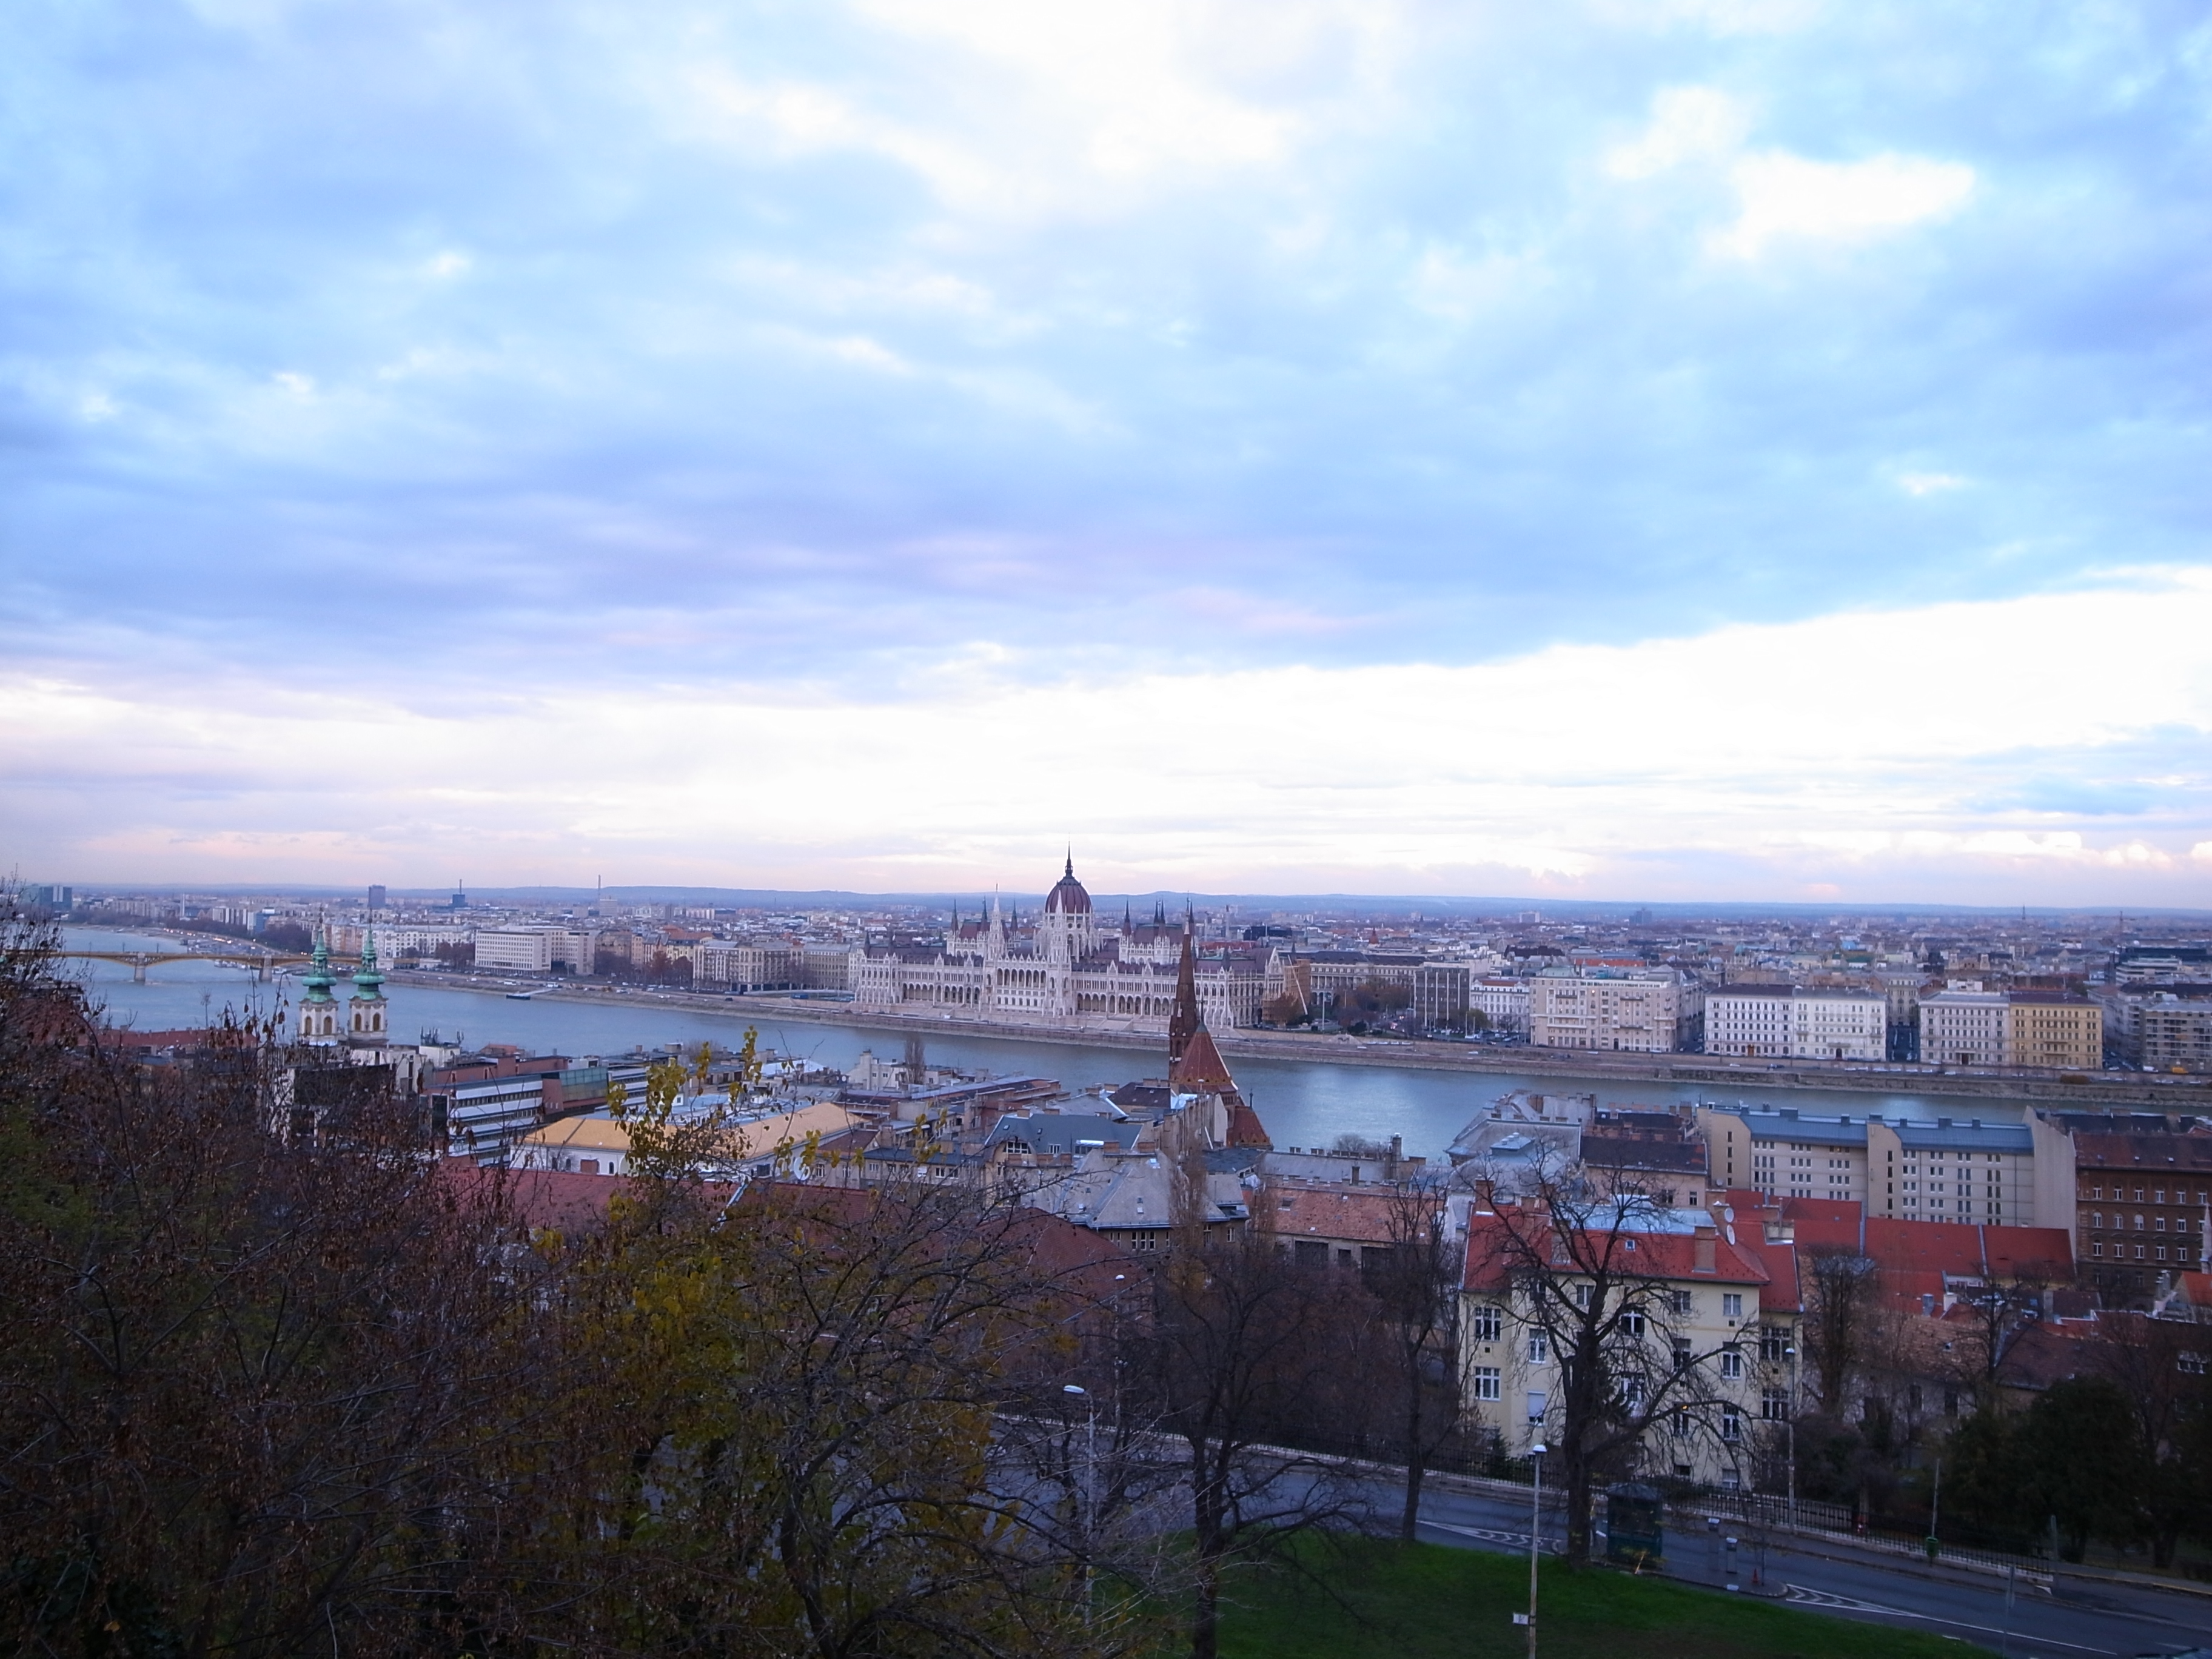
sea, cloud, sky, bridge, skyline, morning, city, river, cityscape, panorama, dusk, evening, reflection, hungary, heritage, unesco, worldheritage, kulturerbe, welterbe, culturalheritage, ungarn, historiccentre, aerial photography, urban area